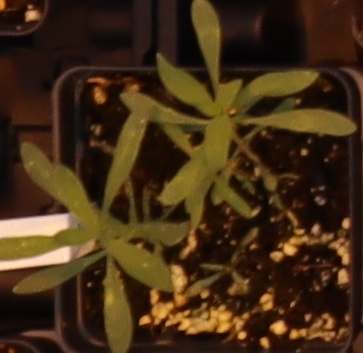
Label: Kochia